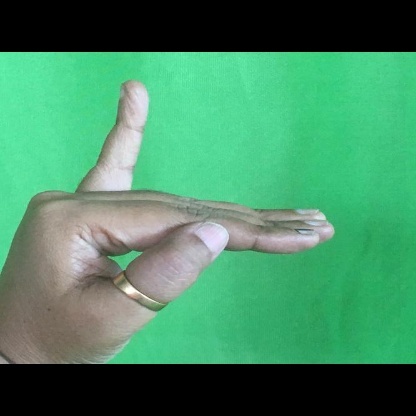
Mudra: Hamsapaksha